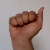
The image shows a hand gesture representing the letter 'A' in Indian Sign Language.